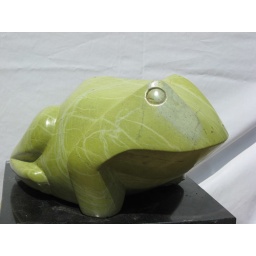
In yellow leopard rock by Andrew Mabanji( 0256)